Women in Islam

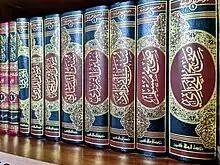
Display of various "ḥadīth" collections

The fashion media sector within the Muslim world for both Western and Islamic fashion has grown tremendously since the 1990s. Local editions of magazines from Marie Claire to Cosmopolitan are now published in a wide range of OIC member states, including Turkey, the UAE, Saudi Arabia, Malaysia and Indonesia, while fashion magazines specifically targeted at more overtly religious demographics are flourishing: the Turkish title Âlâ is reportedly outselling both Vogue and Elle within its home market, while Aquila Style claims a total circulation of 30,000 in three ASEAN states.